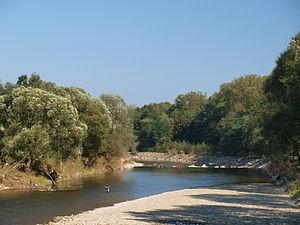
La Raba est une rivière du sud de la Pologne, affluent de la Vistule.